Lowell Tigers

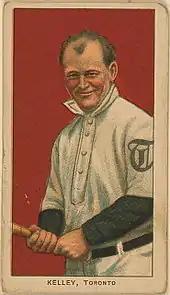
(1909) Baseball Hall of Fame member Joe Kelley. American Tobacco Company baseball card. Kelley played his professional season with Lowell in 1891.

Baseball Hall of Fame member Hugh Duffy played for Lowell in 1887, coming to the team from after his Salem team folded during the New England League season. Overall, Duffy led the New England League with a .470 average in 1887, Following the season, Duffy was signed by the Chicago White Stockings (today's Chicago Cubs) for a salary of $2,000. Duffy's .440 average in 1894 for the Boston Beaneaters remains the major league record.